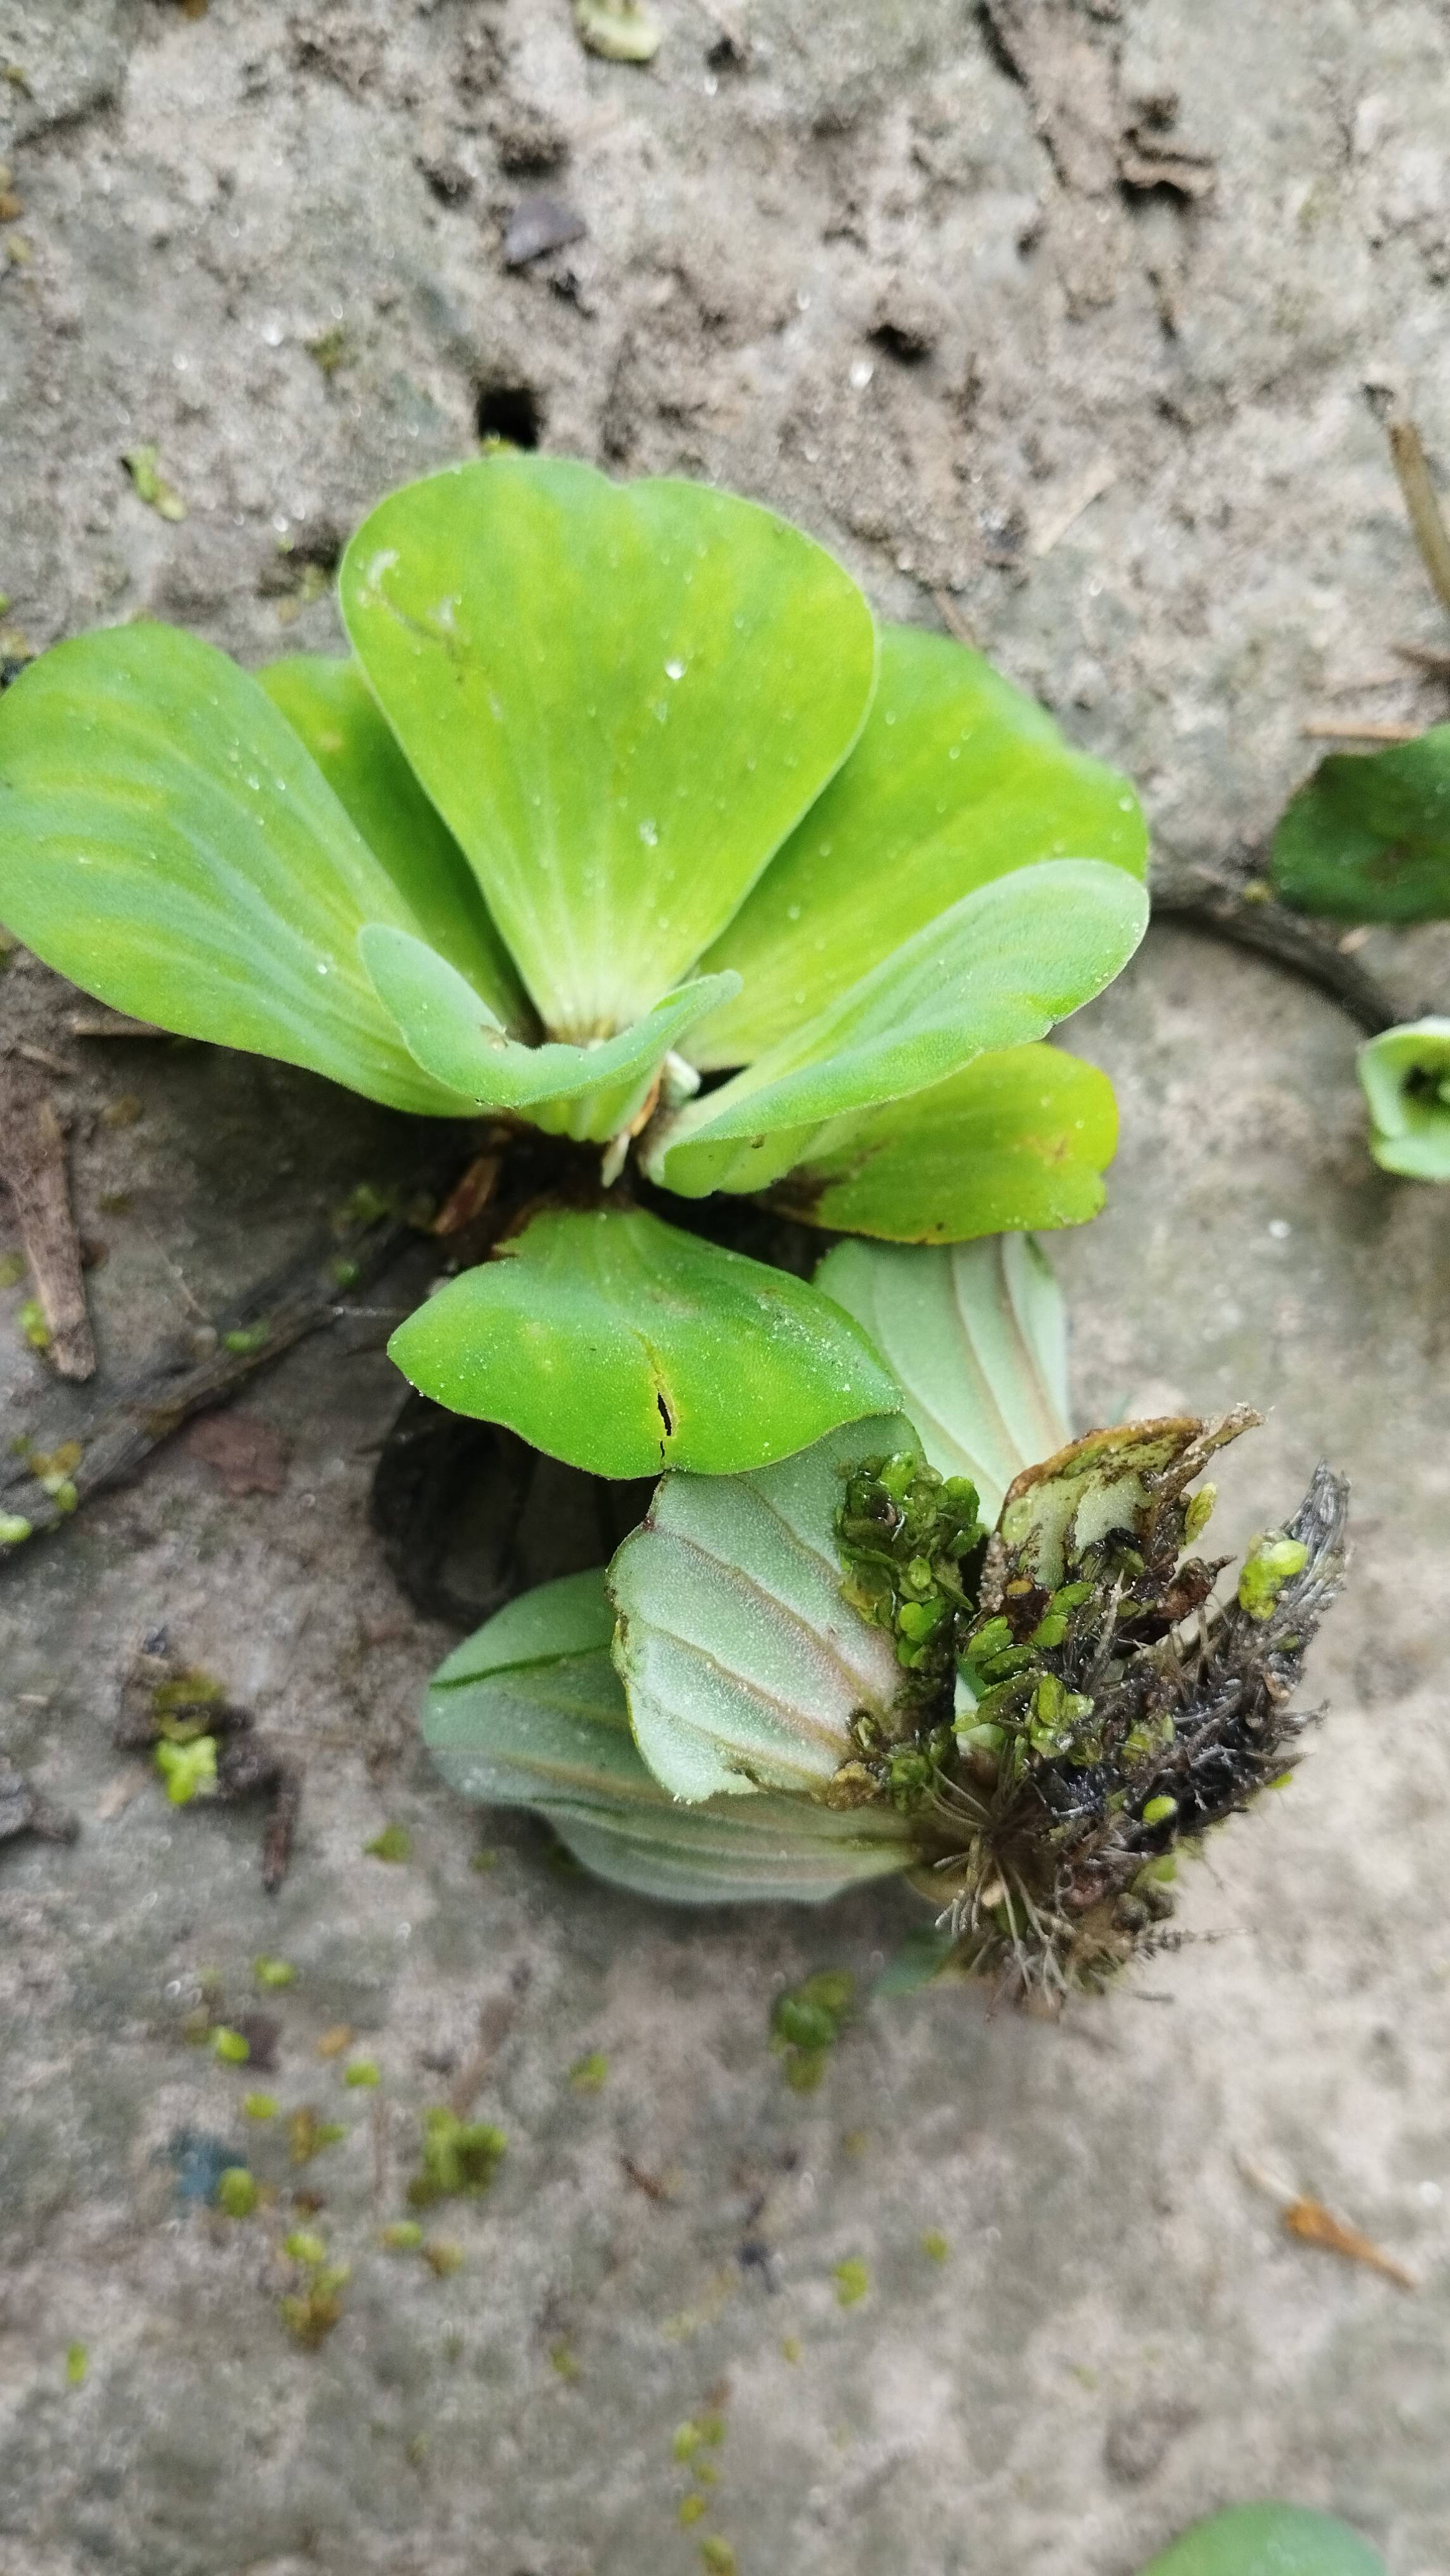
Species: Water Lettuce (Pistia stratiotes)